Gili Mossinson

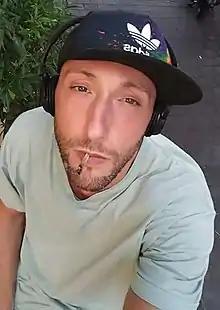
Gil Mosinzon, 2017

Gili Mossinson (born 29 September 1978 in Tel Aviv, Israel) is an Israeli basketball player who played for several teams in the Israeli Basketball League including Hapoel Tel Aviv, Maccabi Rishon LeZion and Hapoel Galil Elyon. He came out as bisexual in 2016.